Show Them No Mercy!

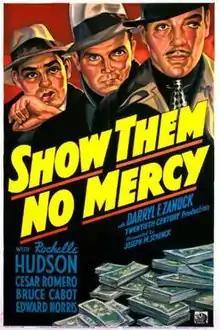
Theatrical release poster

Show Them No Mercy! is a 1935 American crime film directed by George Marshall and written by Kubec Glasmon and Henry Lehrman. The film stars Rochelle Hudson, Cesar Romero, Bruce Cabot, Edward Norris, Edward Brophy and Warren Hymer. The film was released on December 6, 1935, by 20th Century Fox.